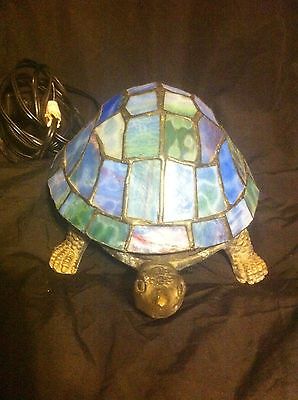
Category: lamp